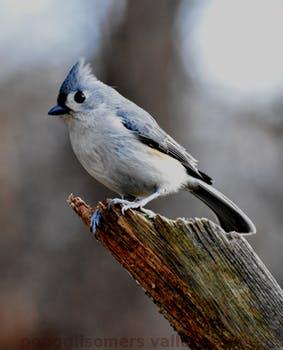
Label: Watermark